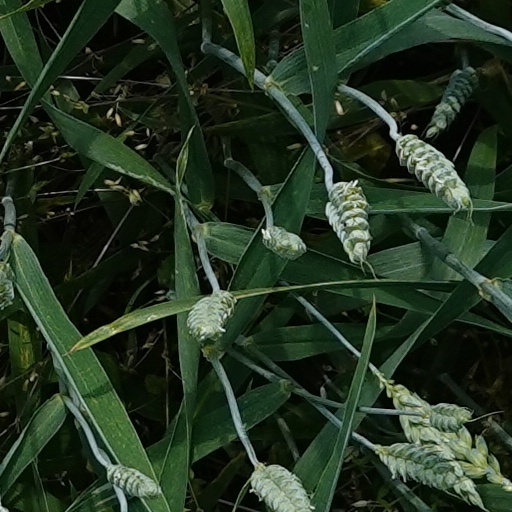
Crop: wheat